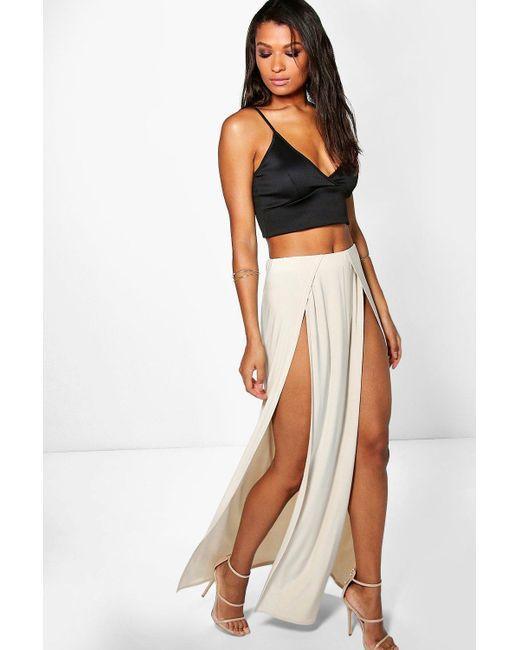
Kurzes Tanktop aus schwarzem Satin für Damen